Jamyang Kyi

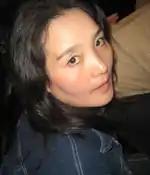
Jamyang Kyi (2008)

Jamyang Kyi is a noted Tibetan singer, feminist and writer, journalist, and a prominent television broadcaster. She was born in 1965 in Amdo, northeastern region of Tibet.